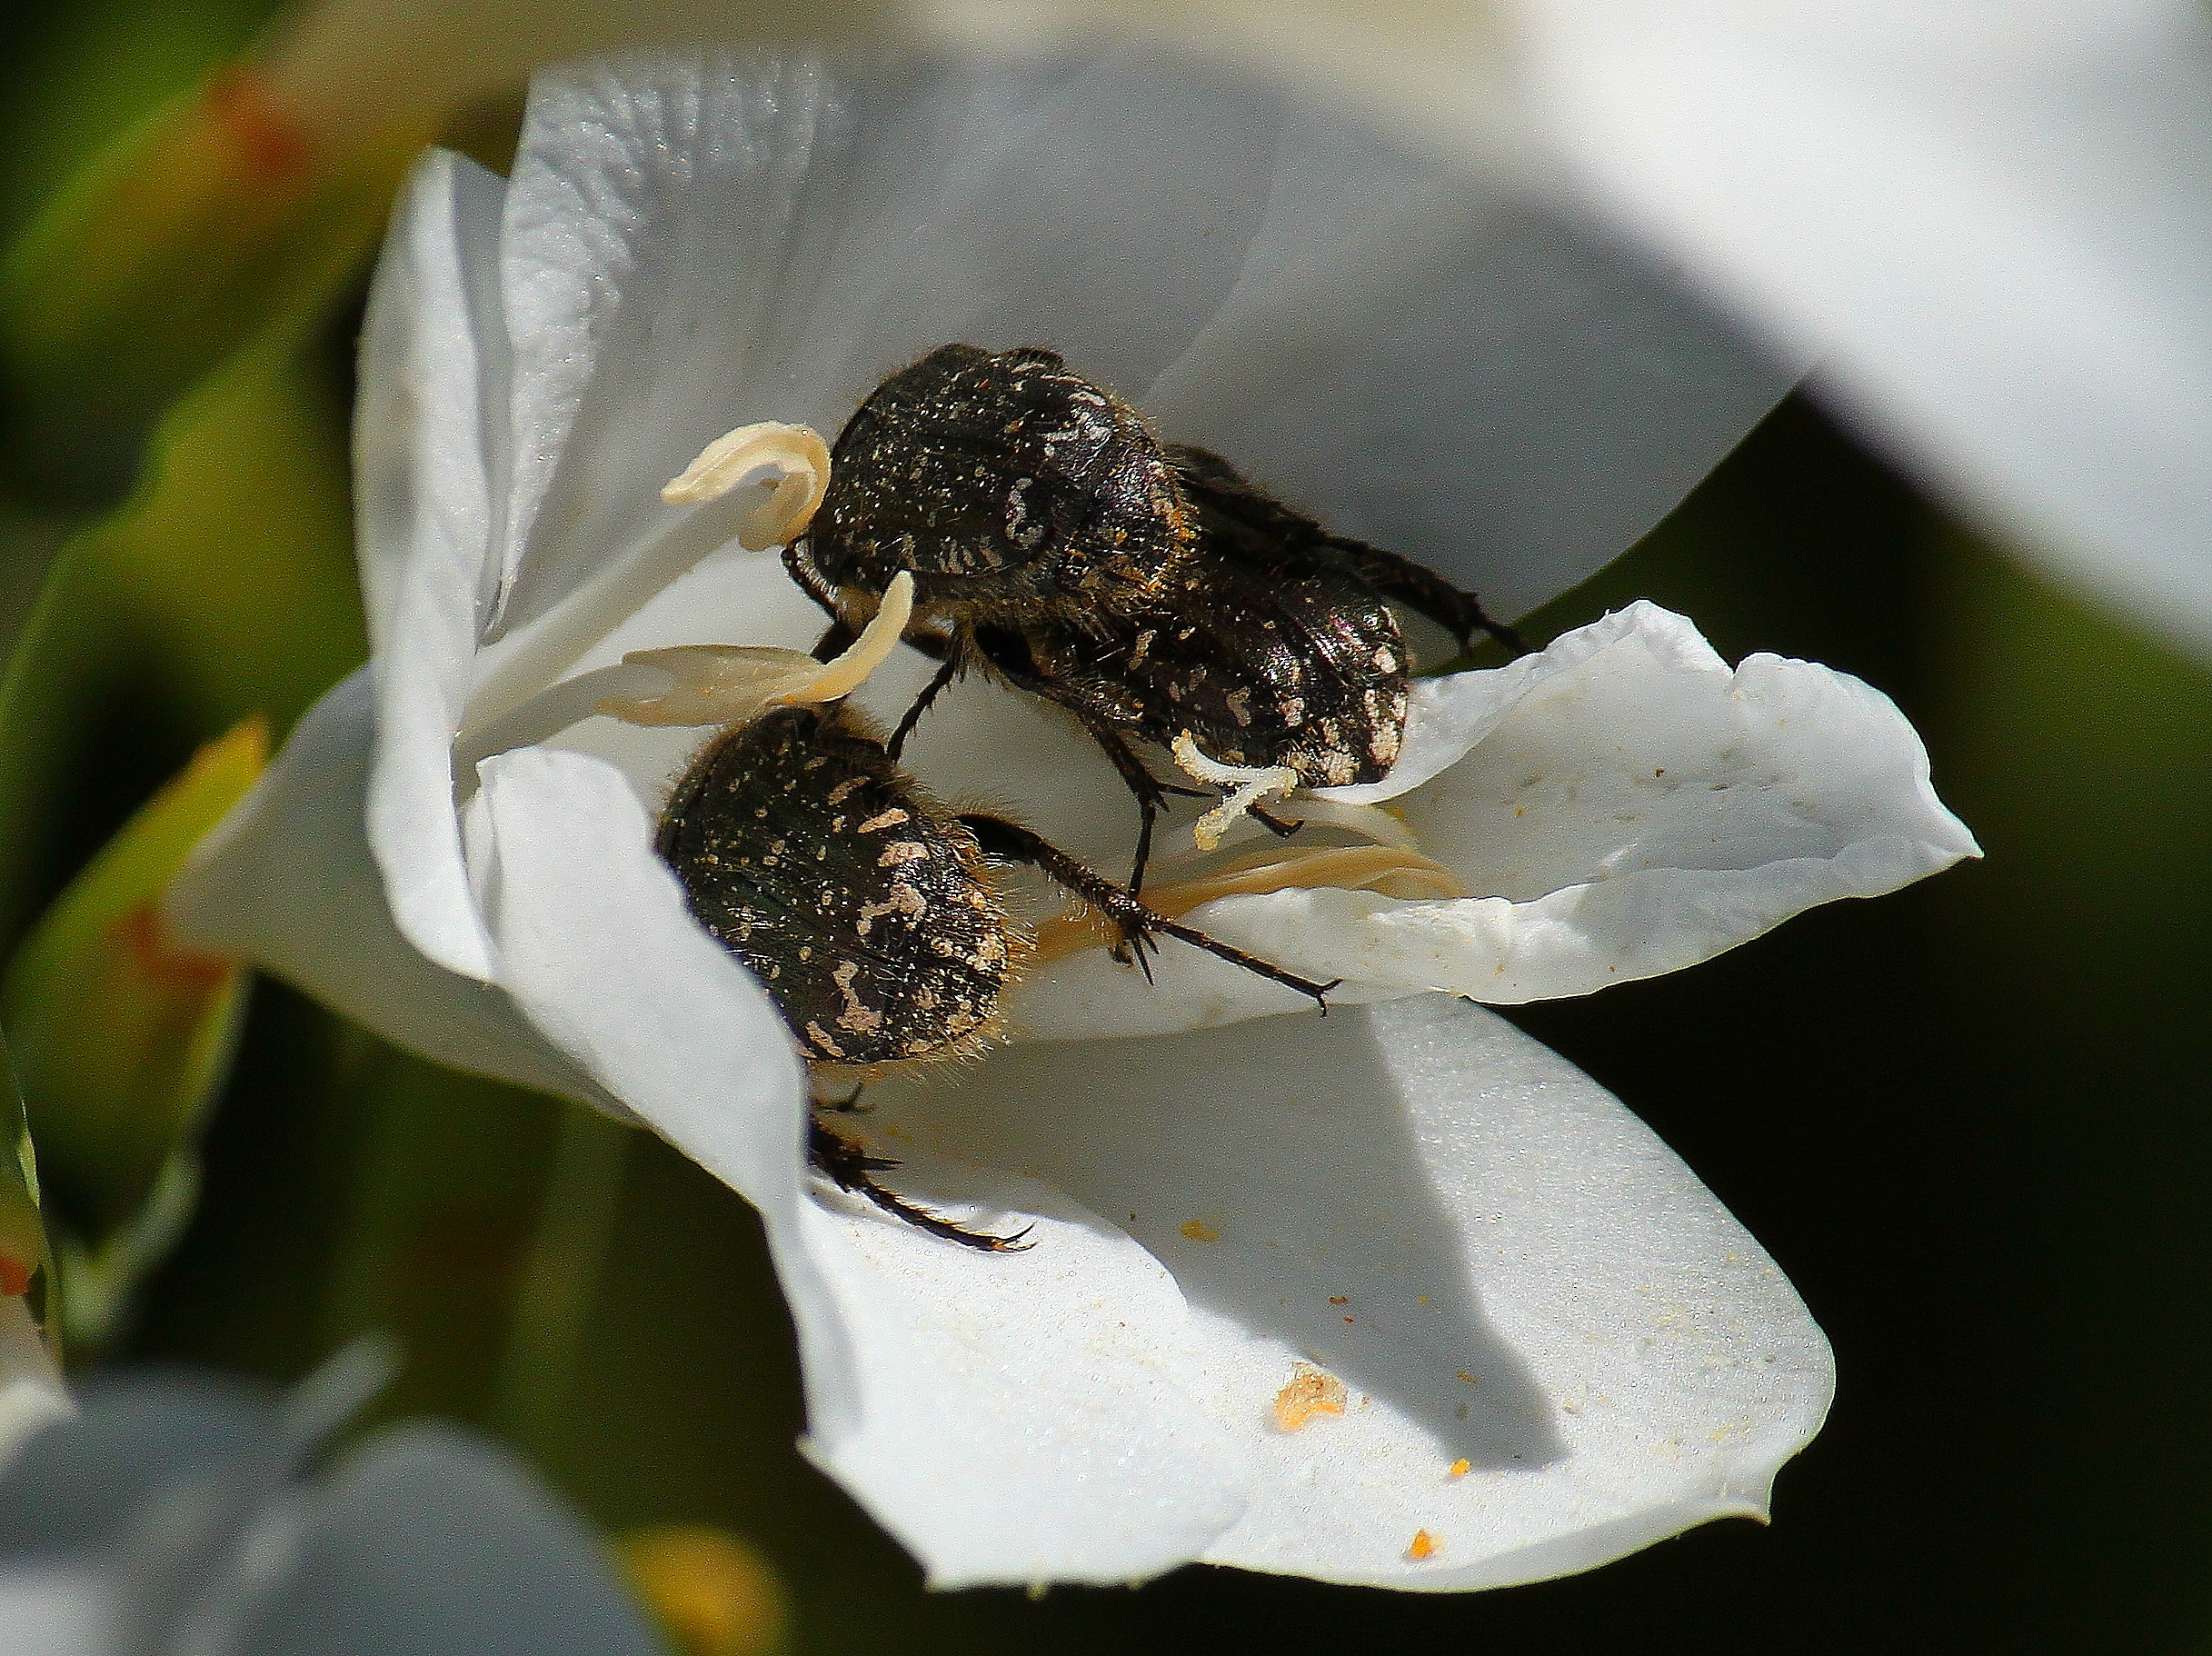
nature, photography, flower, petal, wildlife, beak, insect, macro, botany, flora, fauna, invertebrate, close up, animals, bee, nectar, ggl1, xovesphoto, animales, gphoto, canoneos500d, macro photography, honey bee, pollinator, membrane winged insect